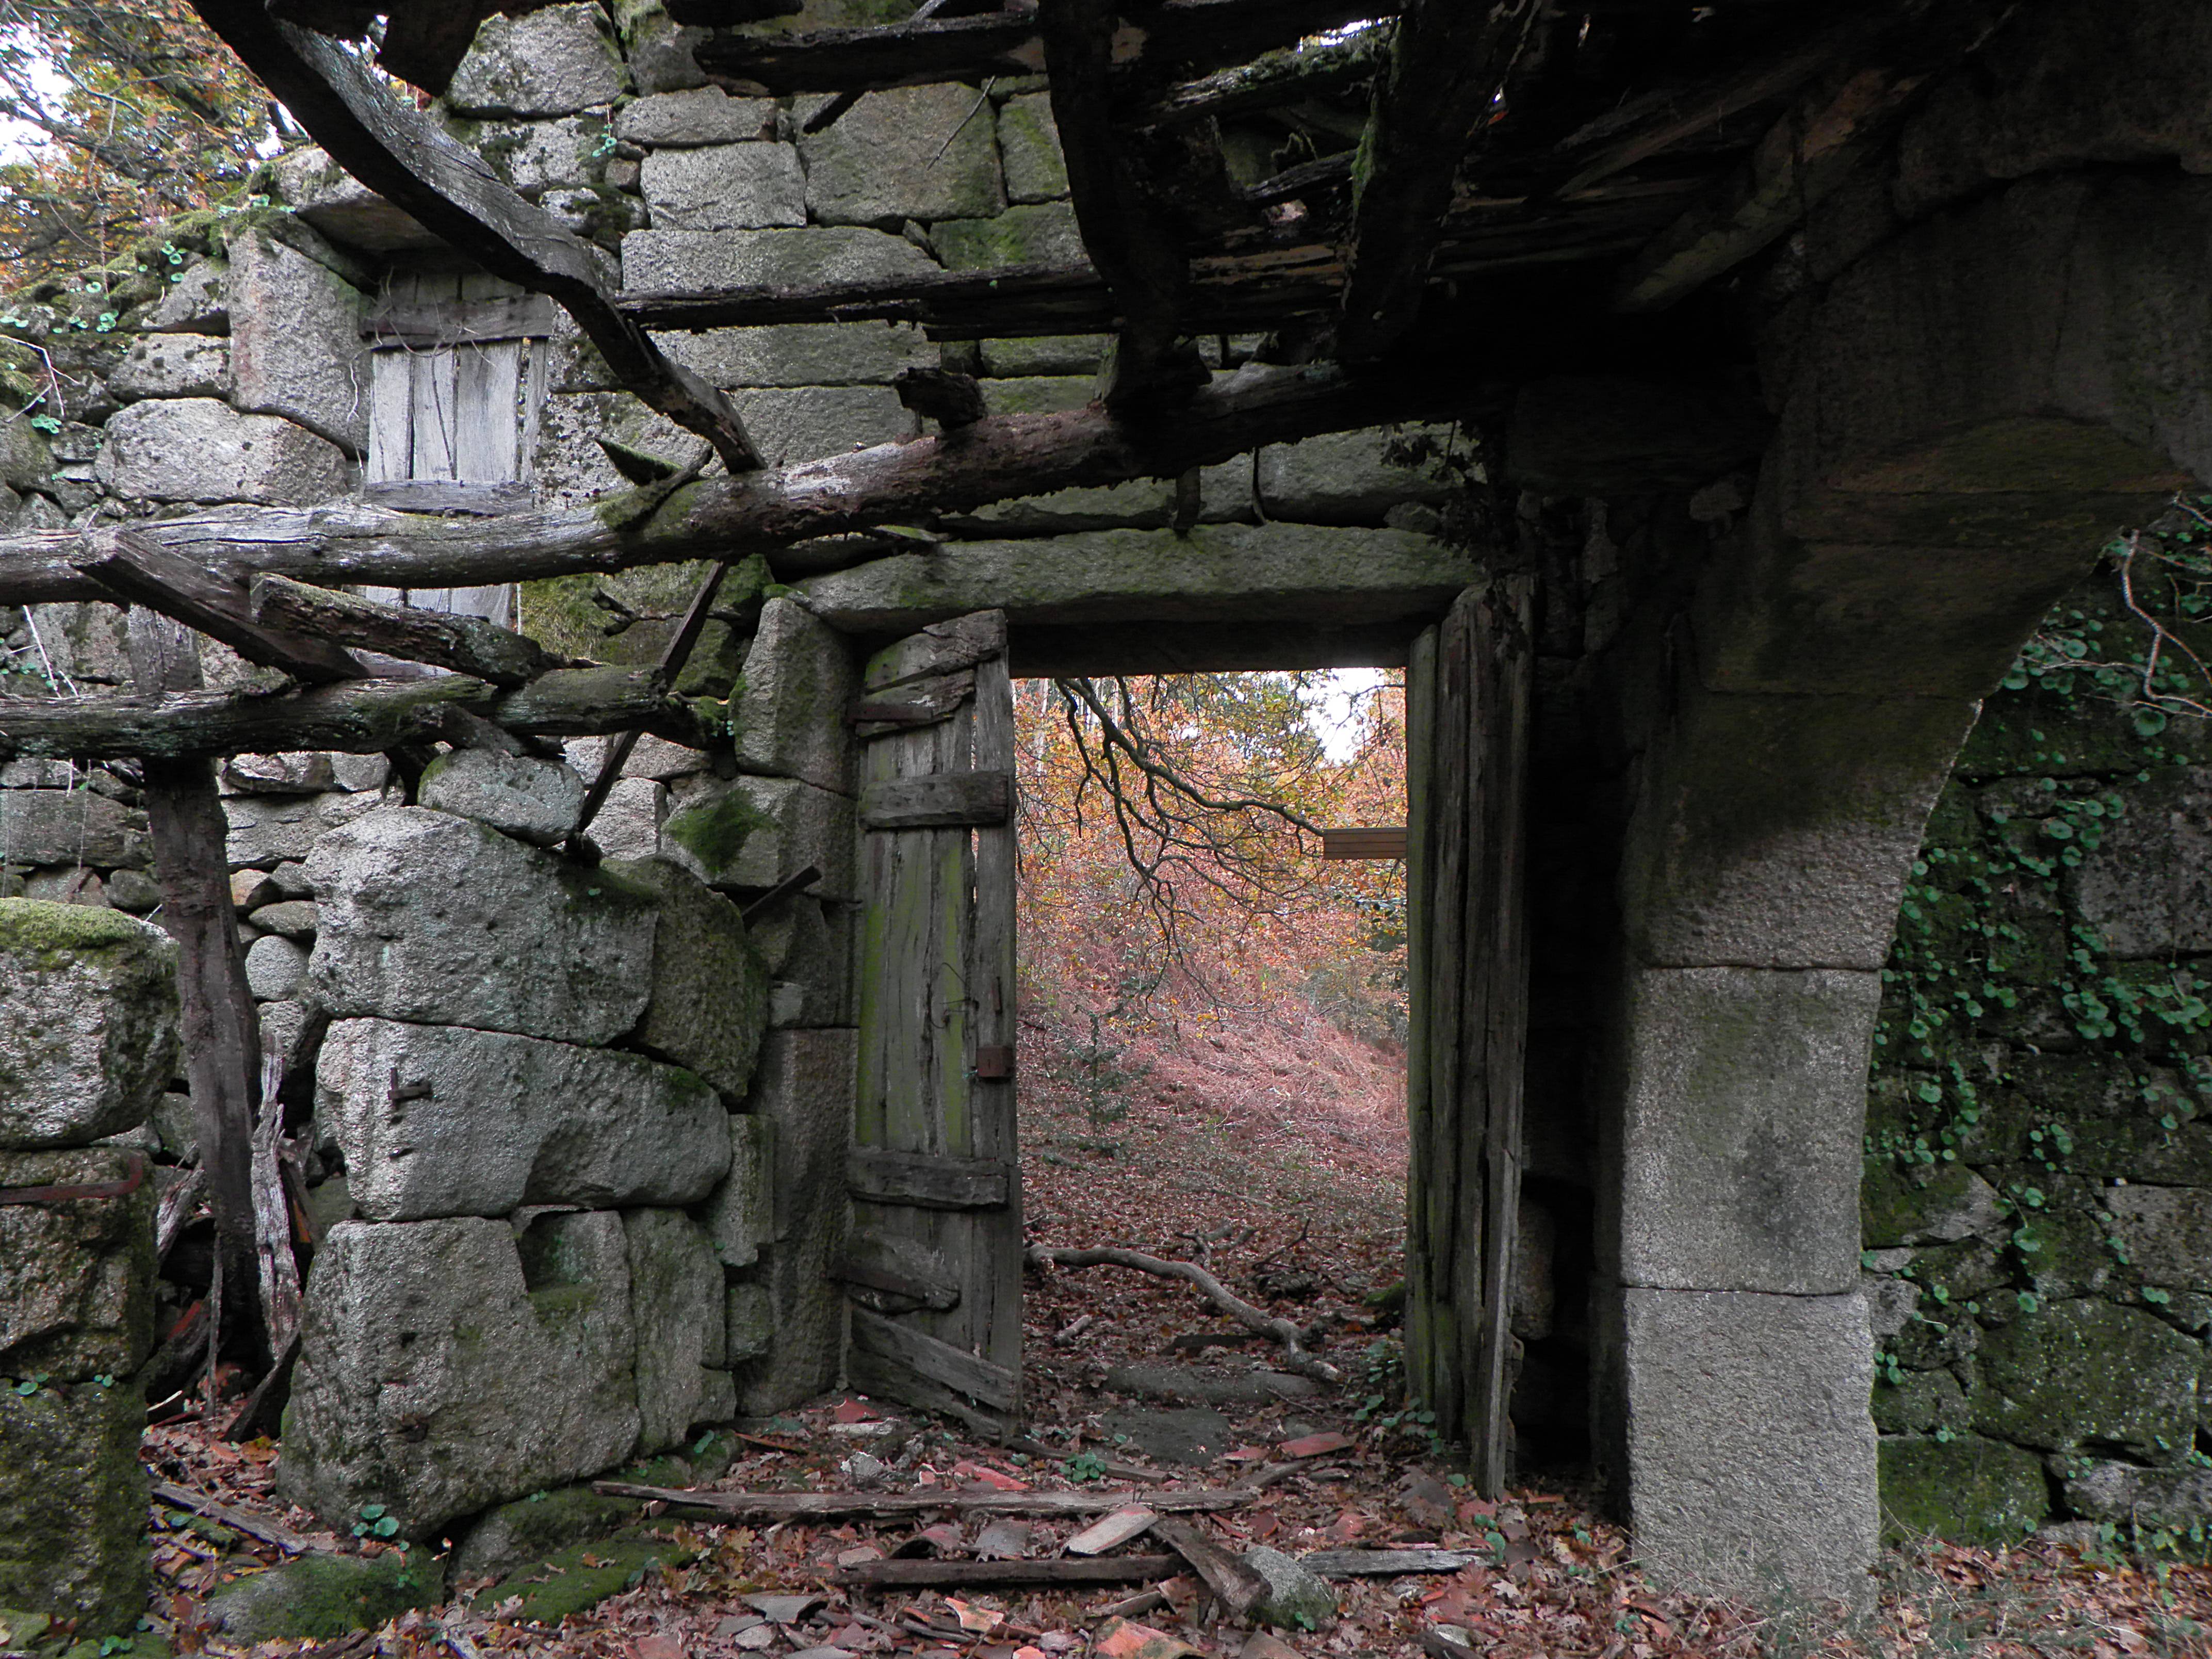
tree, rock, building, wall, spain, temple, ruins, shrine, galicia, pontevedra, espana, ggl1, alama, canoneos500d, ruralgalicia, riobarbeira, urban area, ancient history